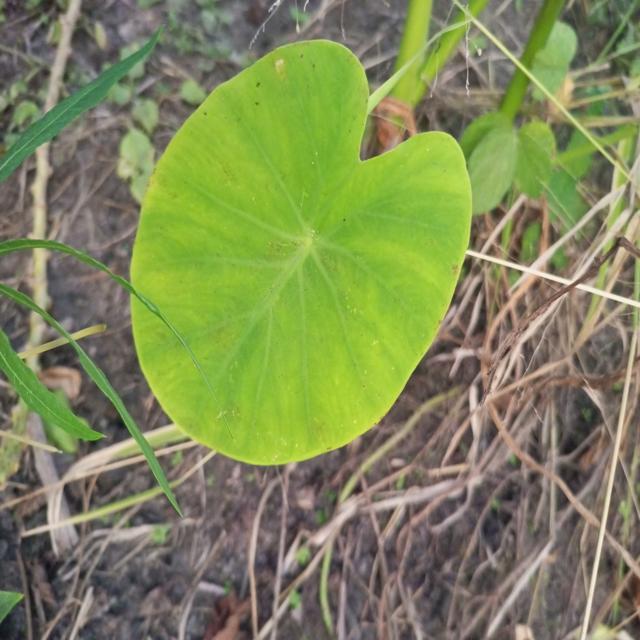
Label: Healthy